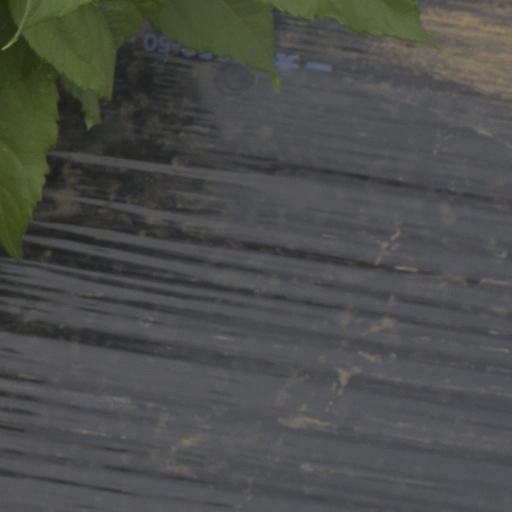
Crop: Jerusalem artichoke